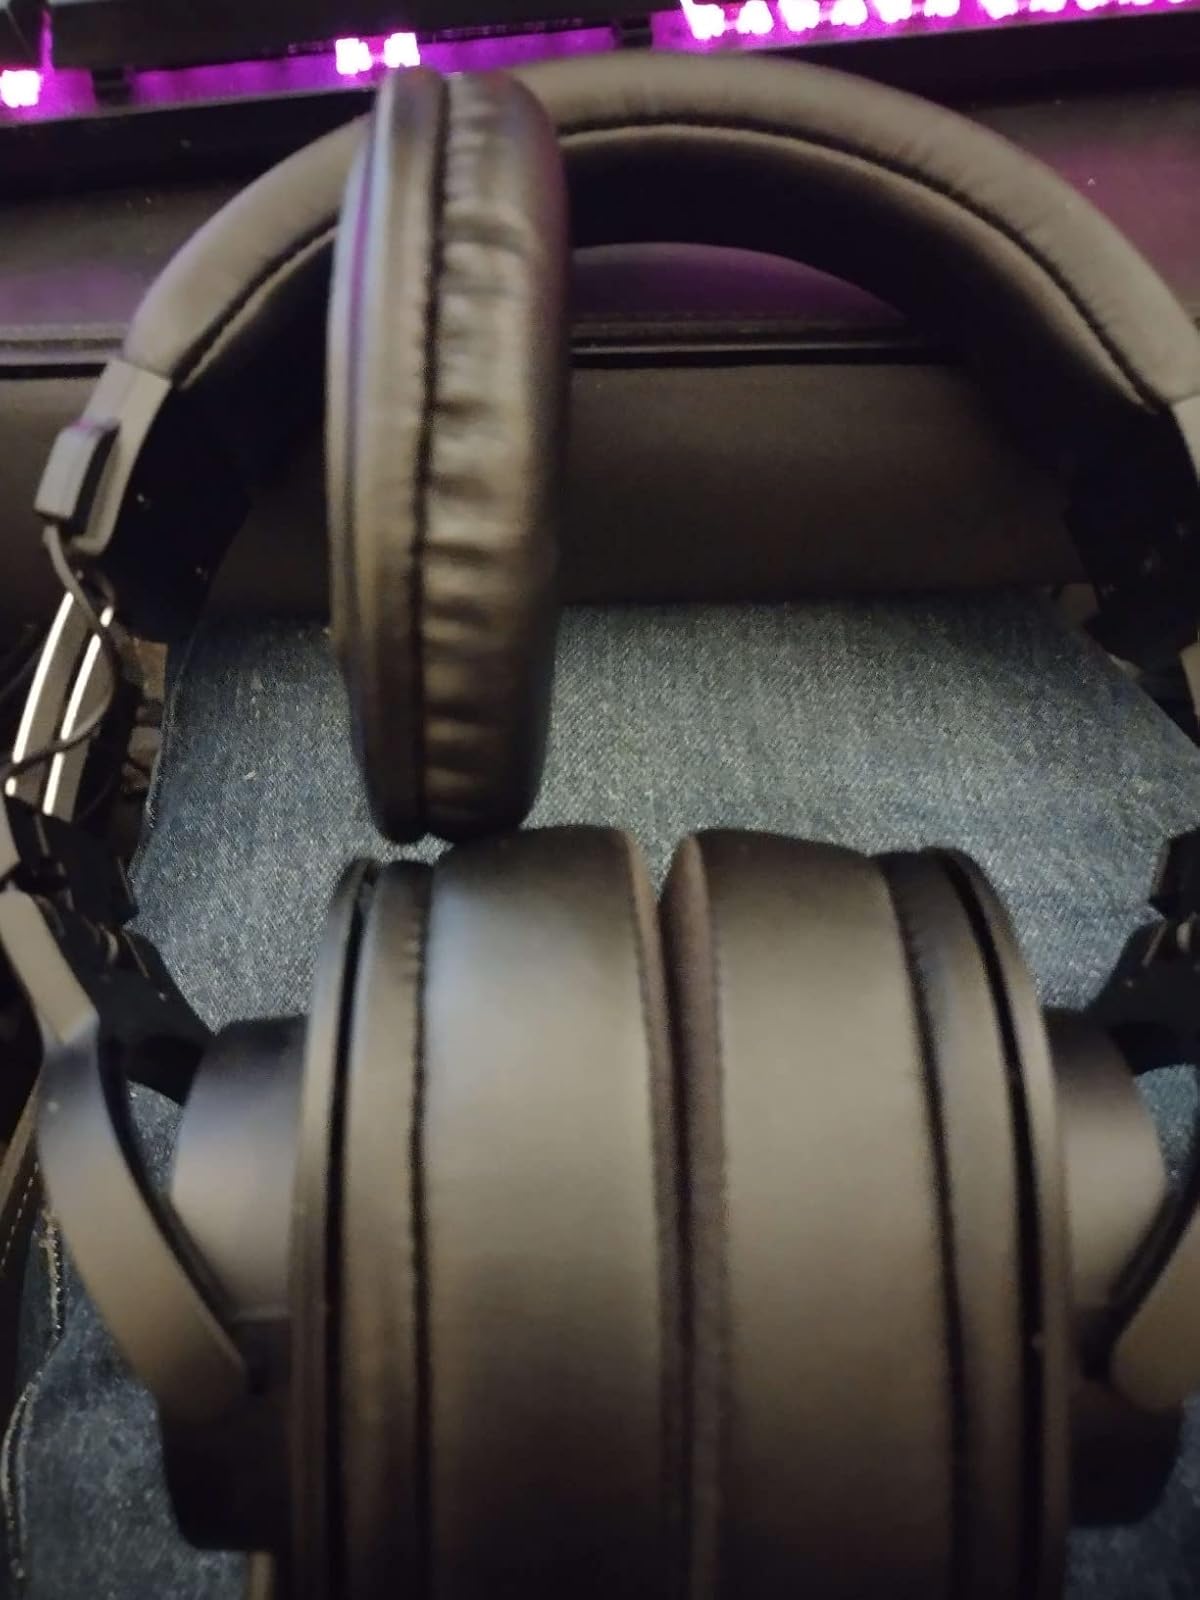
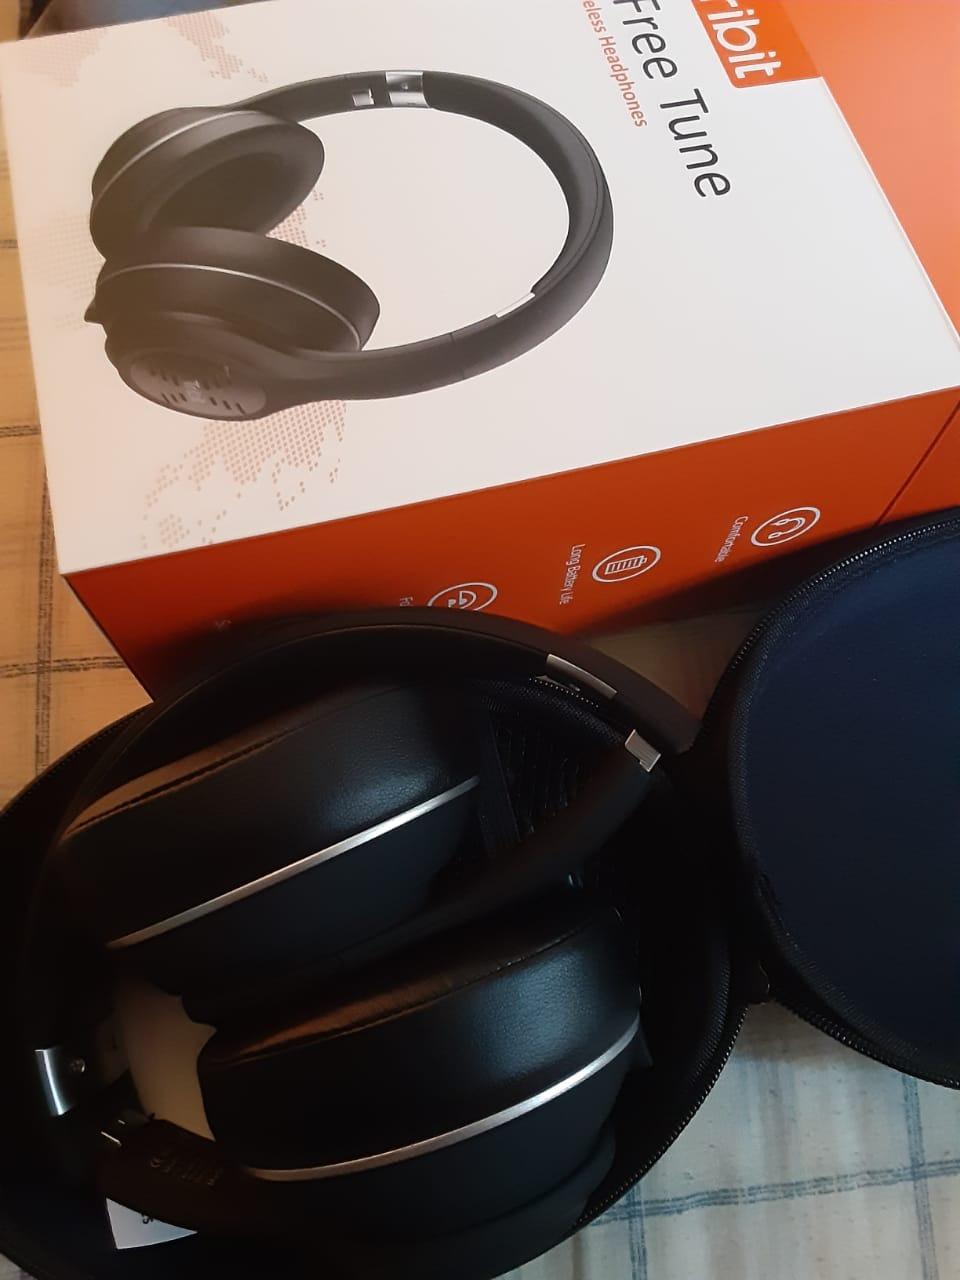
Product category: headphones
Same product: no